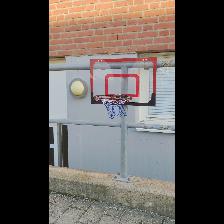
Label: NonHuman